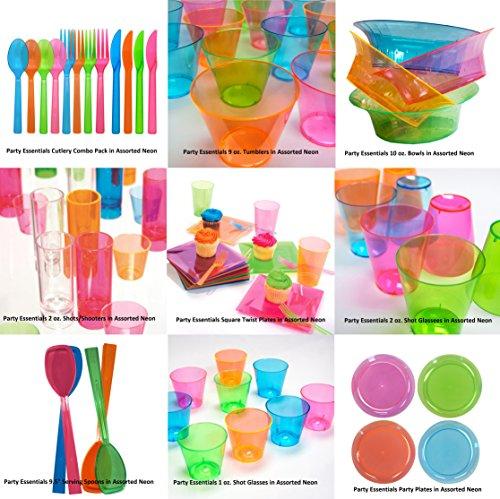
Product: Party Essentials N15090 Plastic Shot Glasses, 50-Count, Assorted Neon
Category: Home & Kitchen | Event & Party Supplies | Tableware | Cups
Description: Northwest Enterprises 1-ounce quality hard plastic assorted neon shooter glasses in neon pink, blue, green, and orange.
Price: $6.88